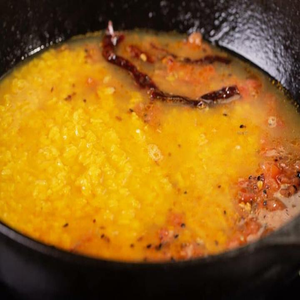
Dish: dal